House at Pireus

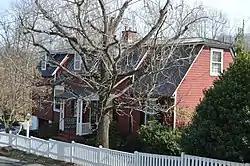
Front and southern end

House at Pireus is a historic home located at Charlottesville, Virginia. It was built about 1830, and is a small -story, two-bay, vernacular cottage. It sits on a full basement and has a hipped gambrel roof of standing seam metal. The house has a central stone and brick chimney. It was probably moved to its present location during the last quarter of the 19th century.